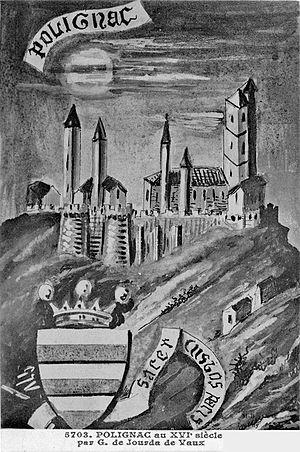
Le château de Polignac est un château fort se dressant dans la commune de Polignac près du Puy-en-Velay, dans le département français de la Haute-Loire en France.